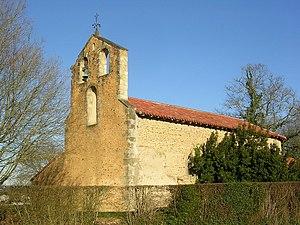
Église Sainte-Marie-Madeleine de Bachen, à Duhort-Bachen (Landes, France)
Duhort-Bachen est une commune du sud-ouest de la France, située dans le département des Landes.
Le département français des Landes compte 438 églises pour un total de 331 communes, soit une moyenne de 1,32 église par commune. La commune de Parleboscq, née de la réunion de sept paroisses, compte à elle seule sept églises.